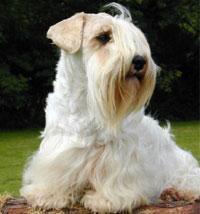
Sealyham_terrier